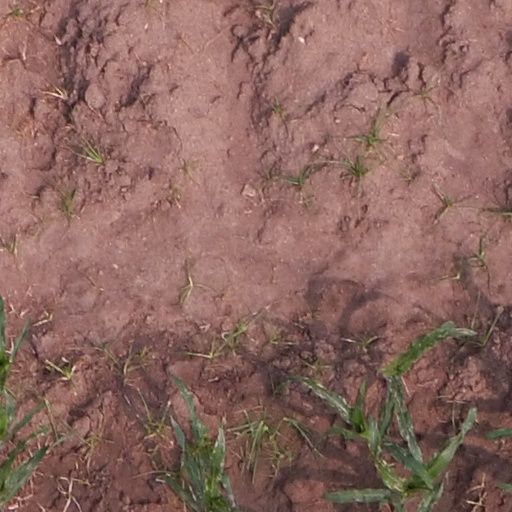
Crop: maize; corn